John Doman Turner

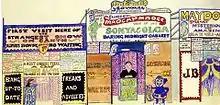
A section of the "Trinity Fair Scroll" - from Southwold, which can be seen at the Swan Hotel, Southwold

A major exhibition of his work was displayed in the University of Hull, and at the Michael Parkin Gallery in 1997.